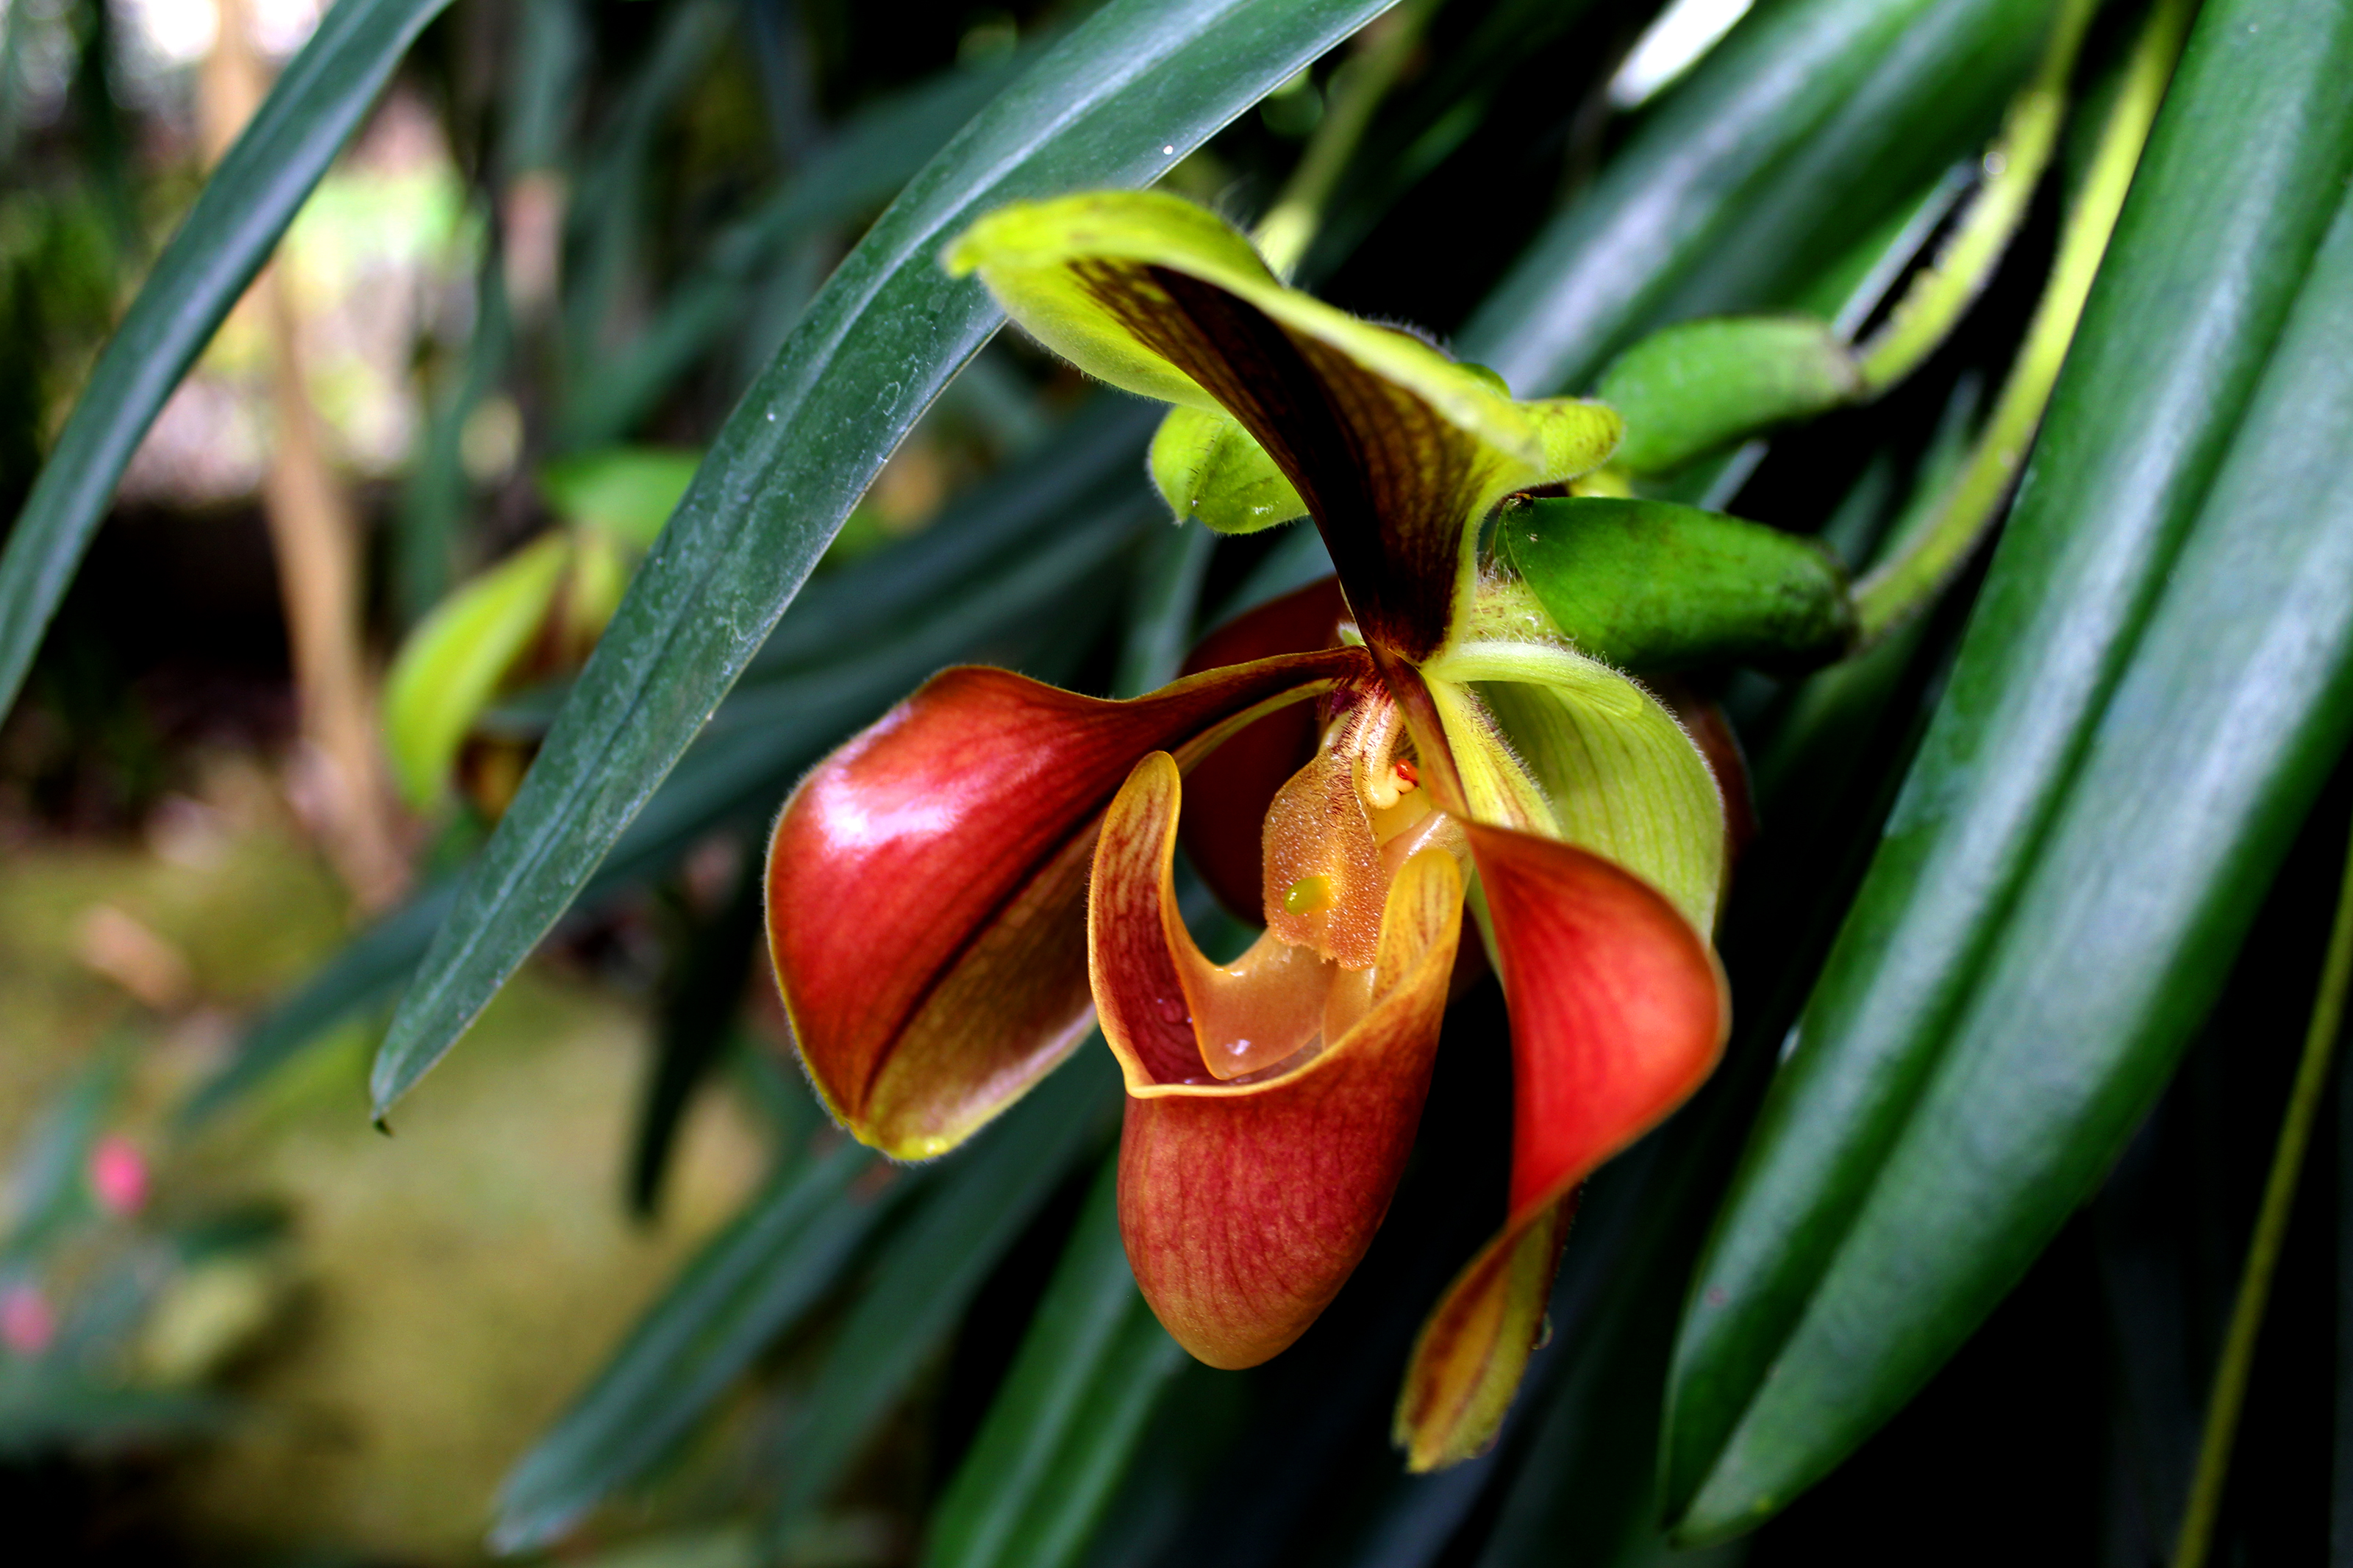
nature, plant, flower, tropical, petal, orchid, flora, beautiful, thailand, yellow, bloom, ecology, green, color, botany, blossom, macro, beauty, slipper, bright, lady, paphiopedilum, natural, background, floral, doi inthanon, garden, chiang mai, orchidaceae, wild, flowering plant, terrestrial plant, nepenthes, cypripedium, carnivorous plant, Acianthera, bud